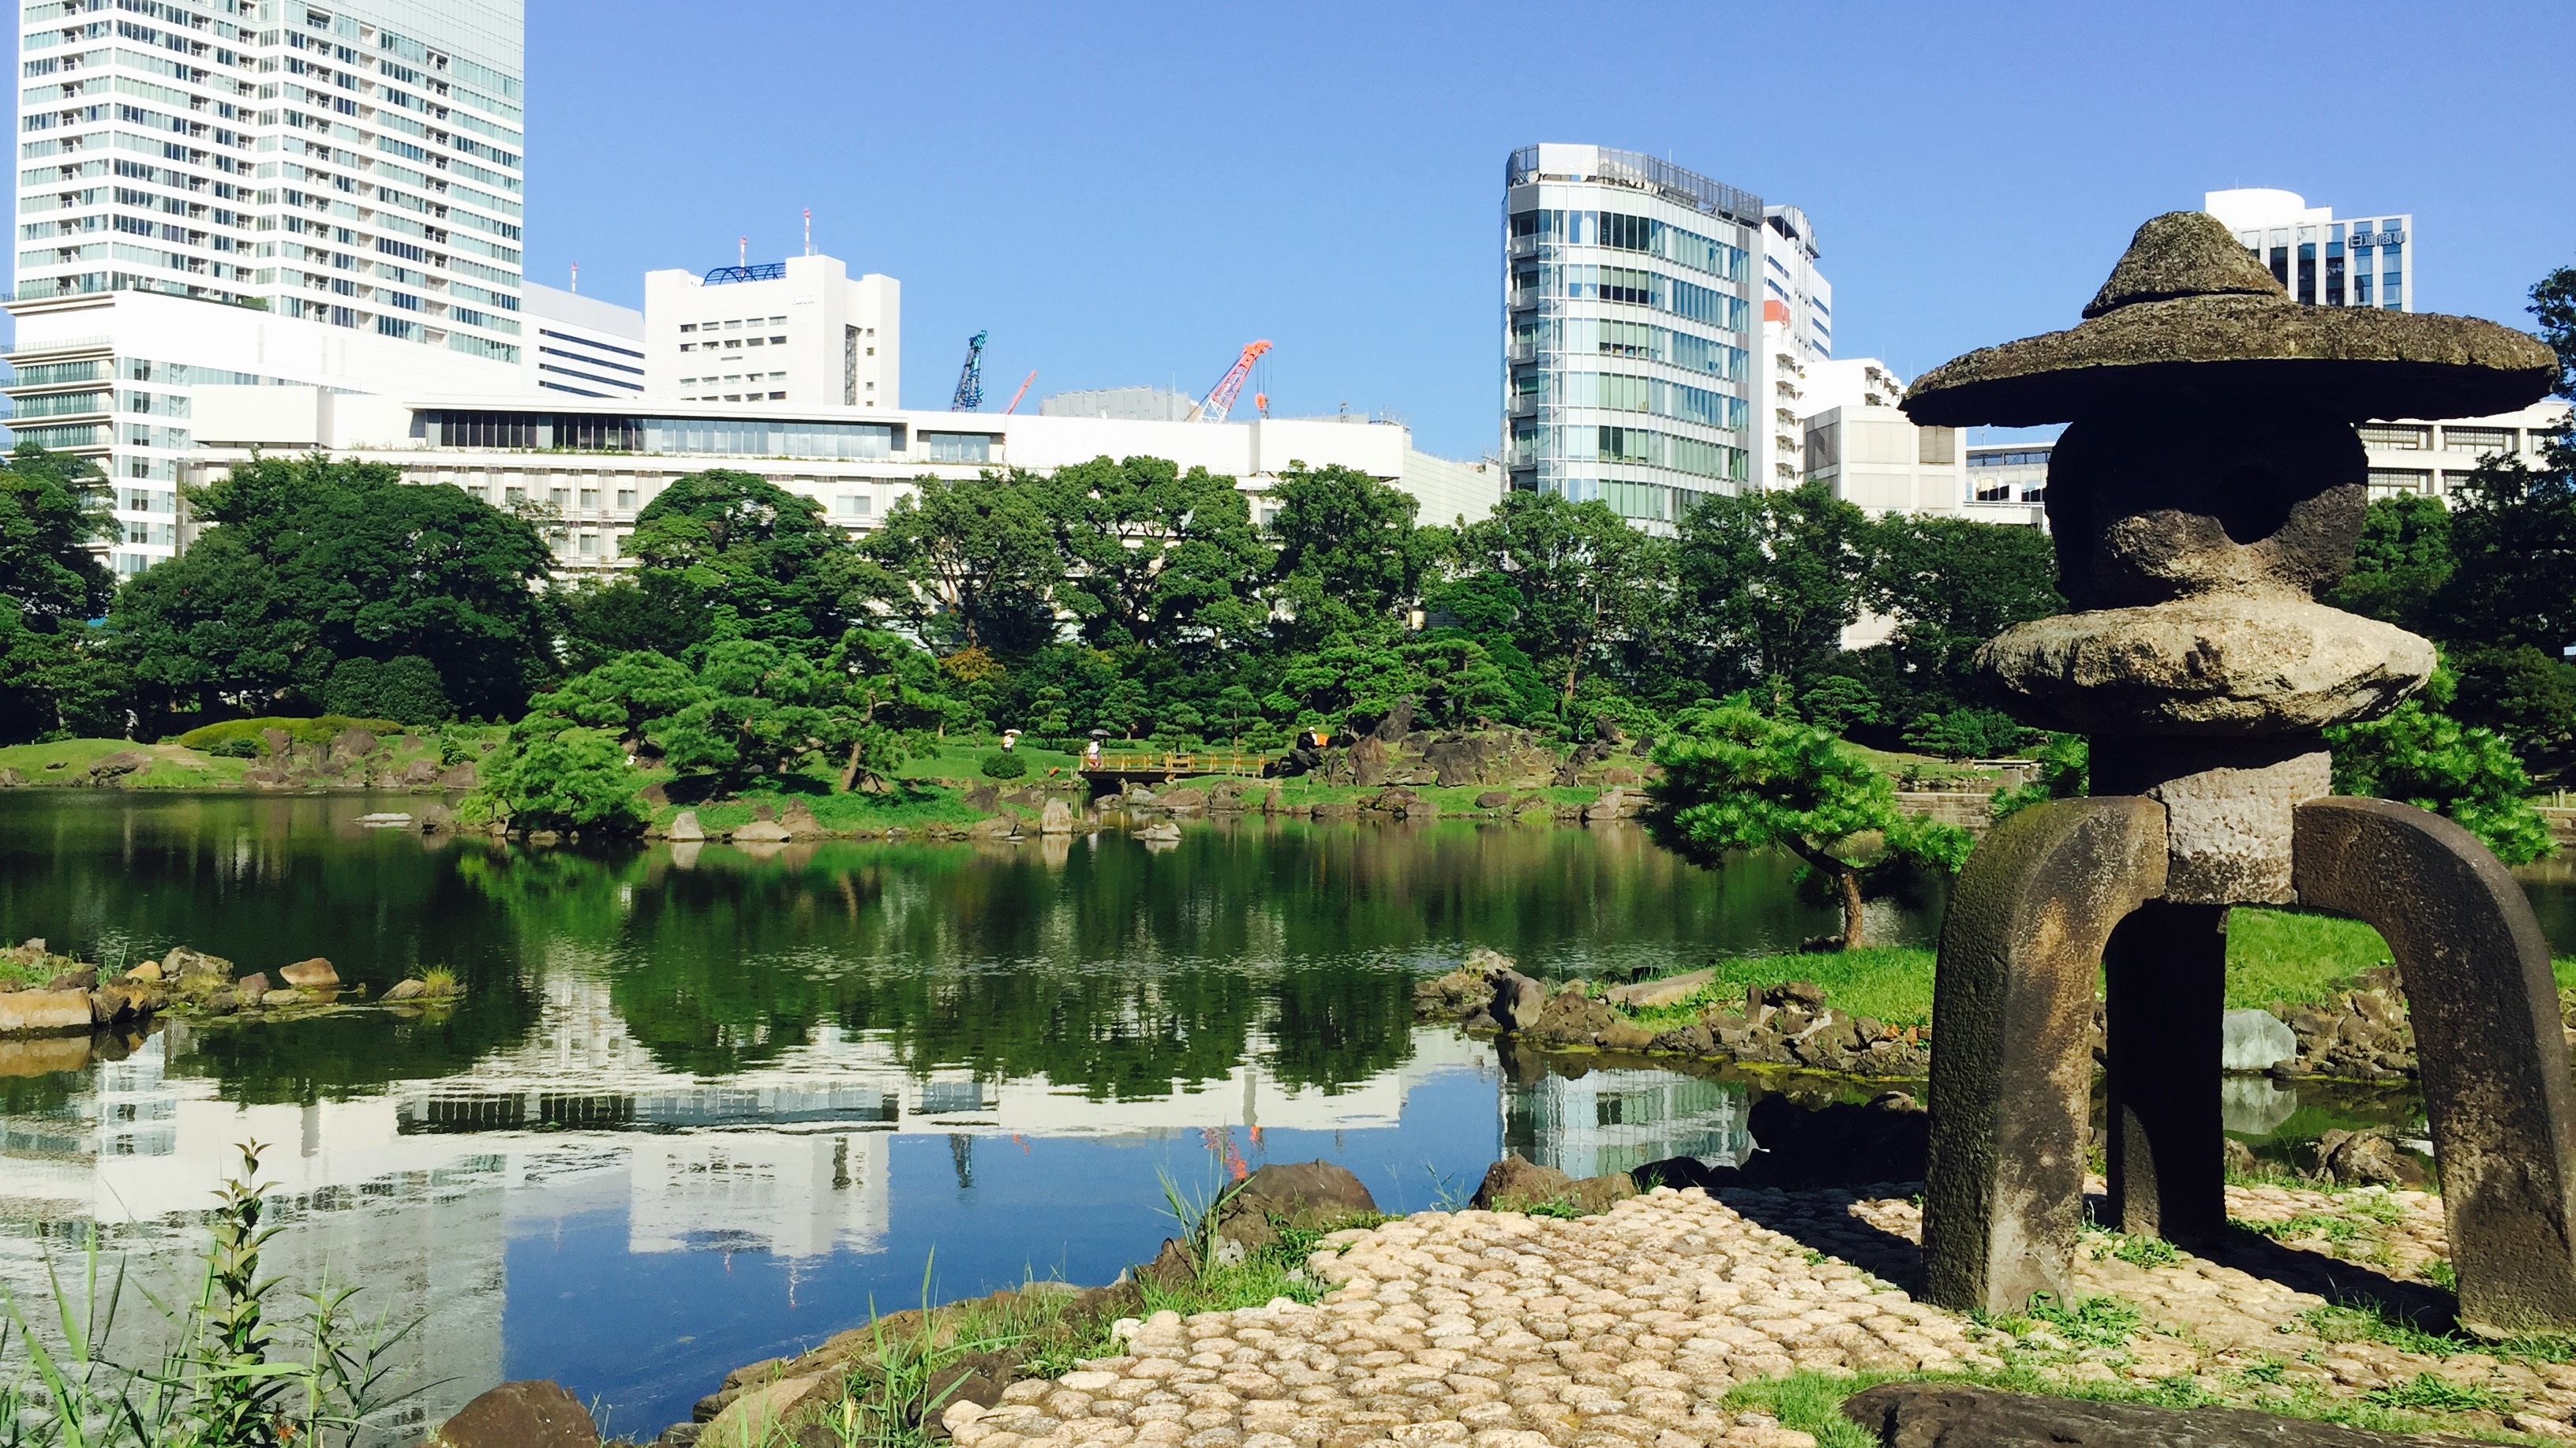
building, city, asia, landmark, garden, tourism, tokyo, japanese, estate